Whycliffe Cameron

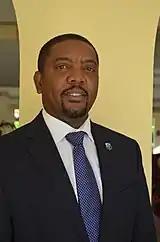
Whycliffe Cameron in 2015

Whycliffe Cameron (born 8 April 1971) is the former president of the West Indies Cricket Board (WICB) Inc. He was elected the 18th president of the WICB in March 2013.